Morris: A Life with Bells On

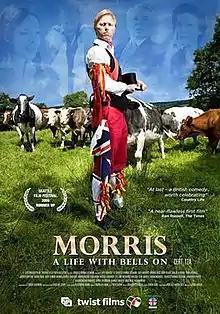
Original film poster

Morris: A Life with Bells On is a 2009 British independent film, a comic mockumentary about morris dancing.